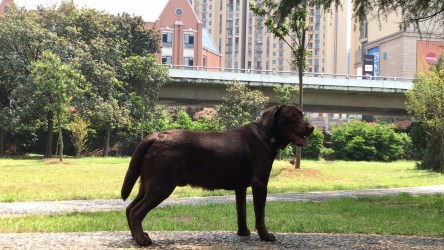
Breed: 3580-n000122-Labrador_retriever